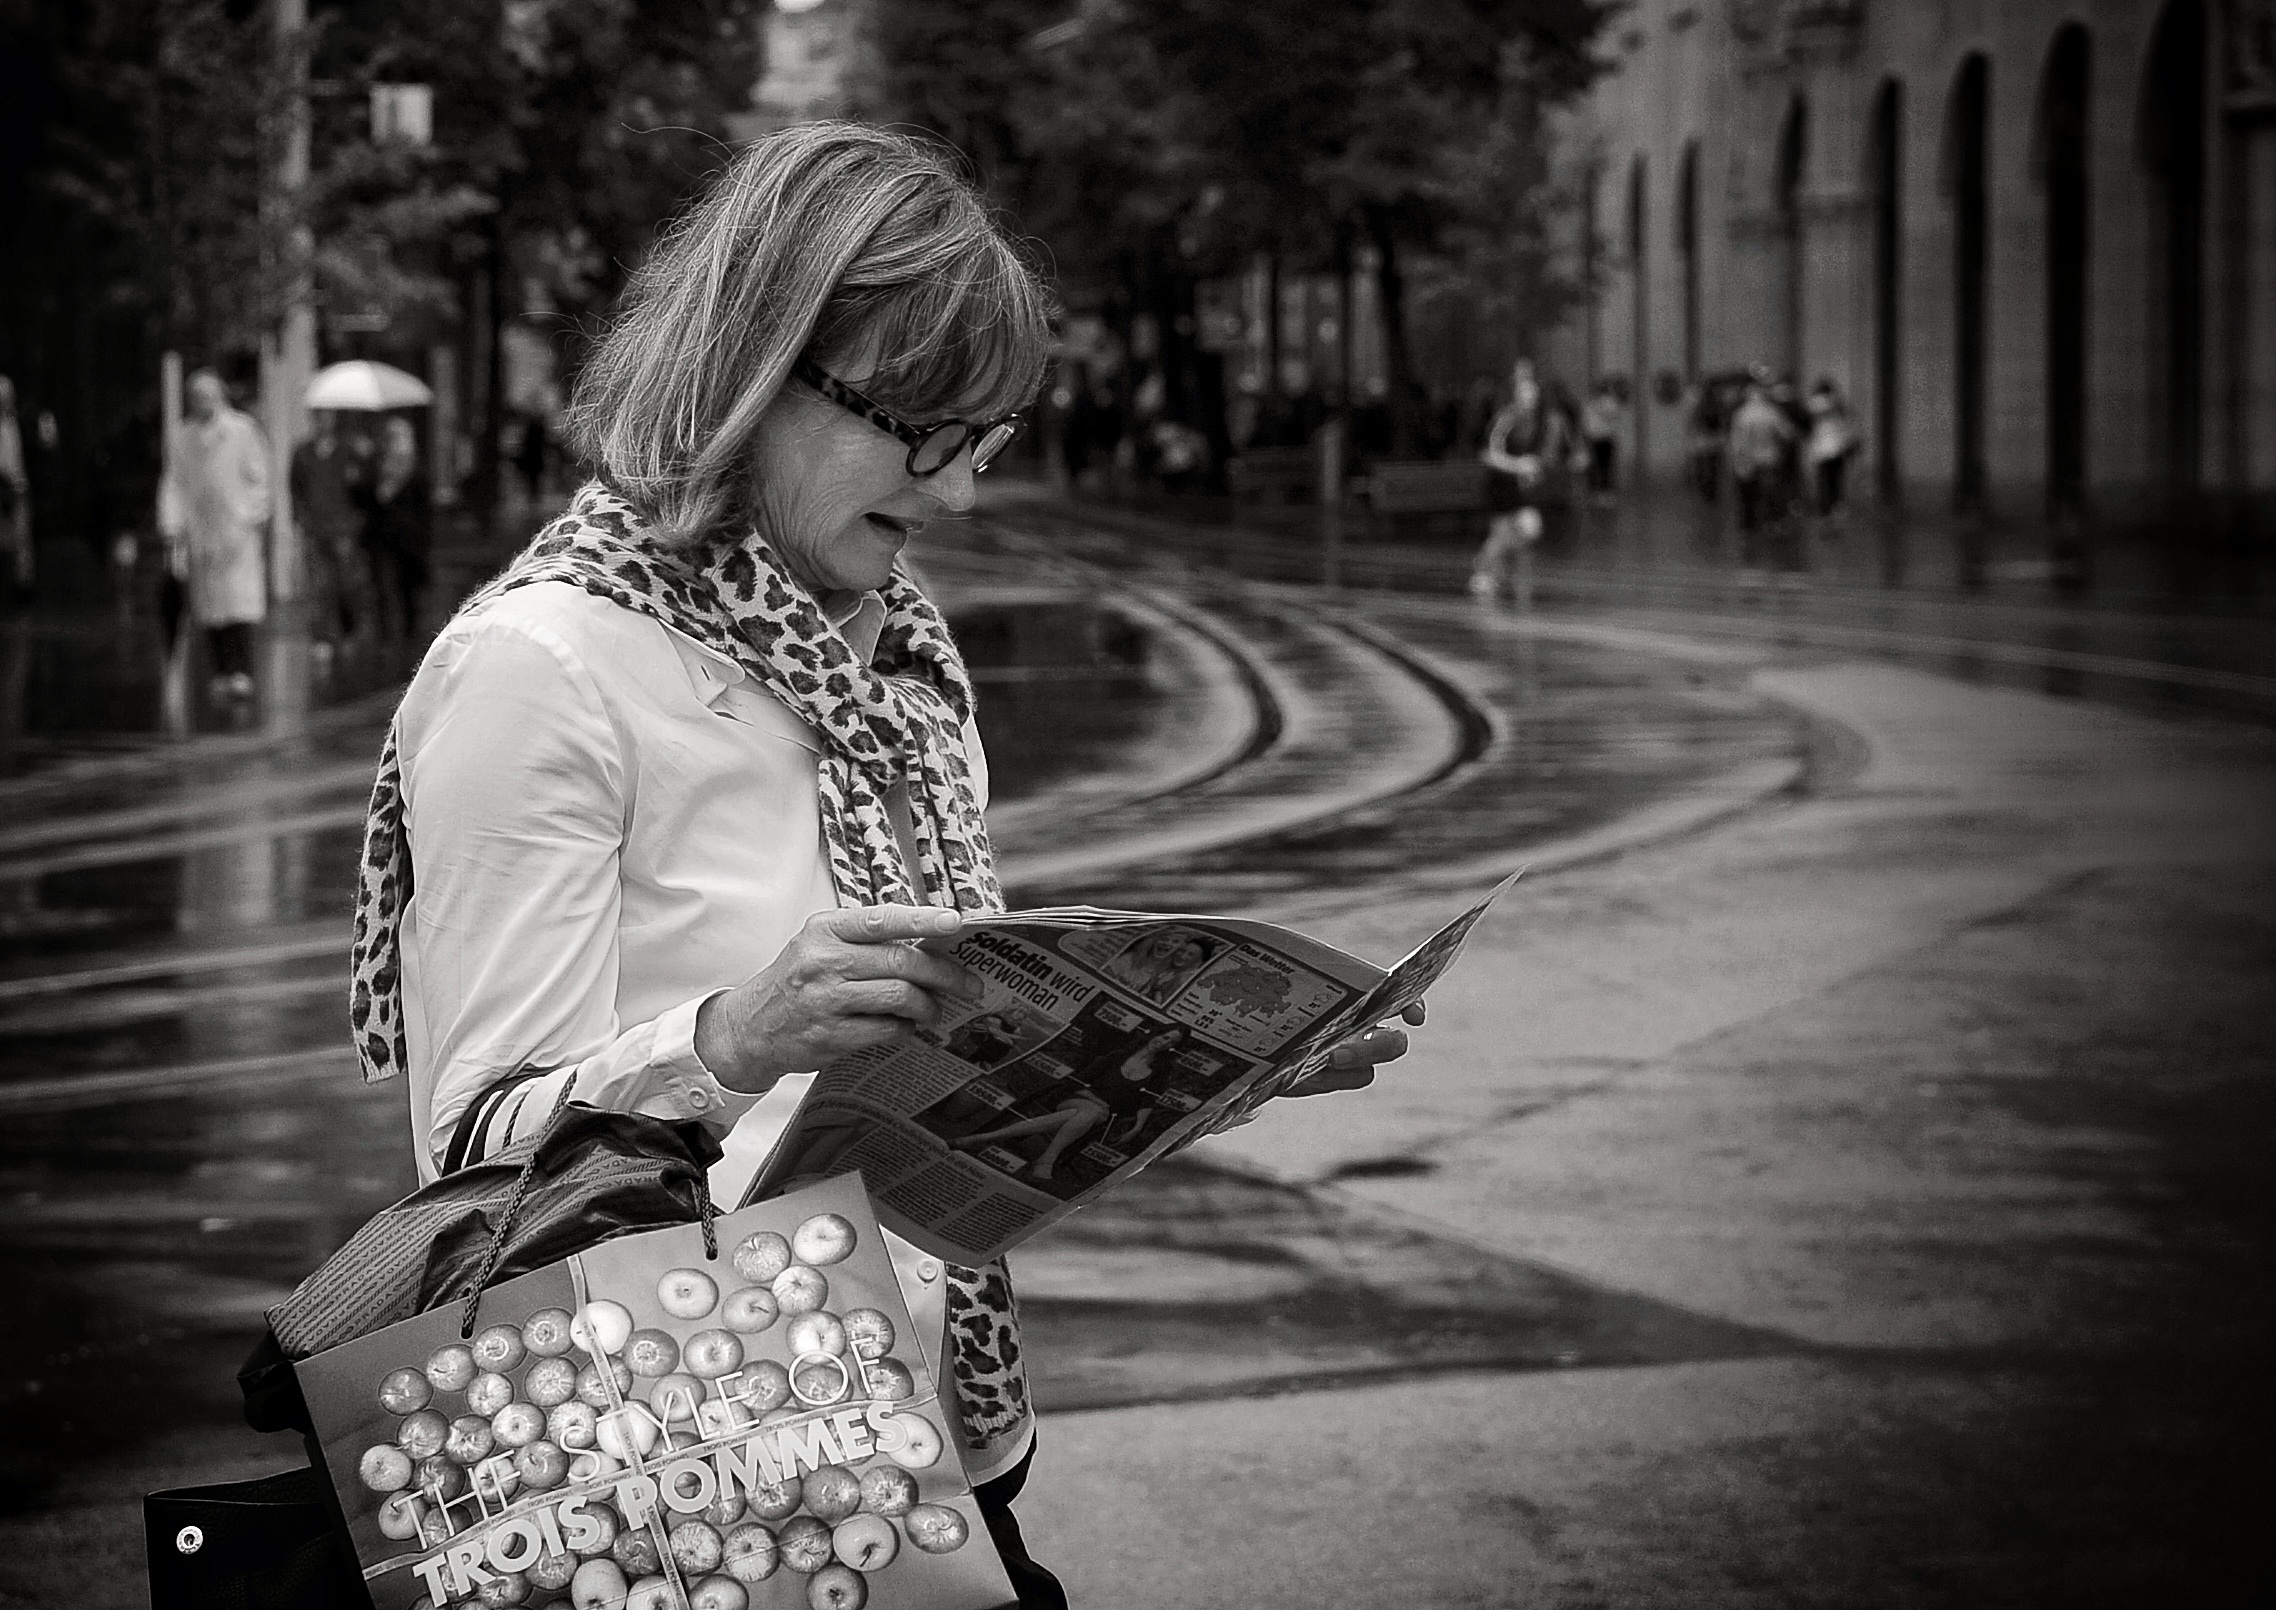
person, black and white, people, woman, road, white, street, photography, rain, city, urban, spring, fashion, black, monochrome, streetphotography, candid, infrastructure, swiss, photograph, snapshot, streetart, schweiz, switzerland, strasse, zurich, streetphoto, snapseed, regen, schwarzundweiss, stphotographia, streetscene, strassenszene, strassenfotografie, streetlife, streetportrait, streetpix, thomas8047, streetphotographer, 175528, vbz, paradeplatz, blickamabend, zurichstreet, fascinationstreet, 20minuten, onthestreet, z ri, z rilinie, streetartz ri, photo shoot, monochrome photography, film noir, human positions